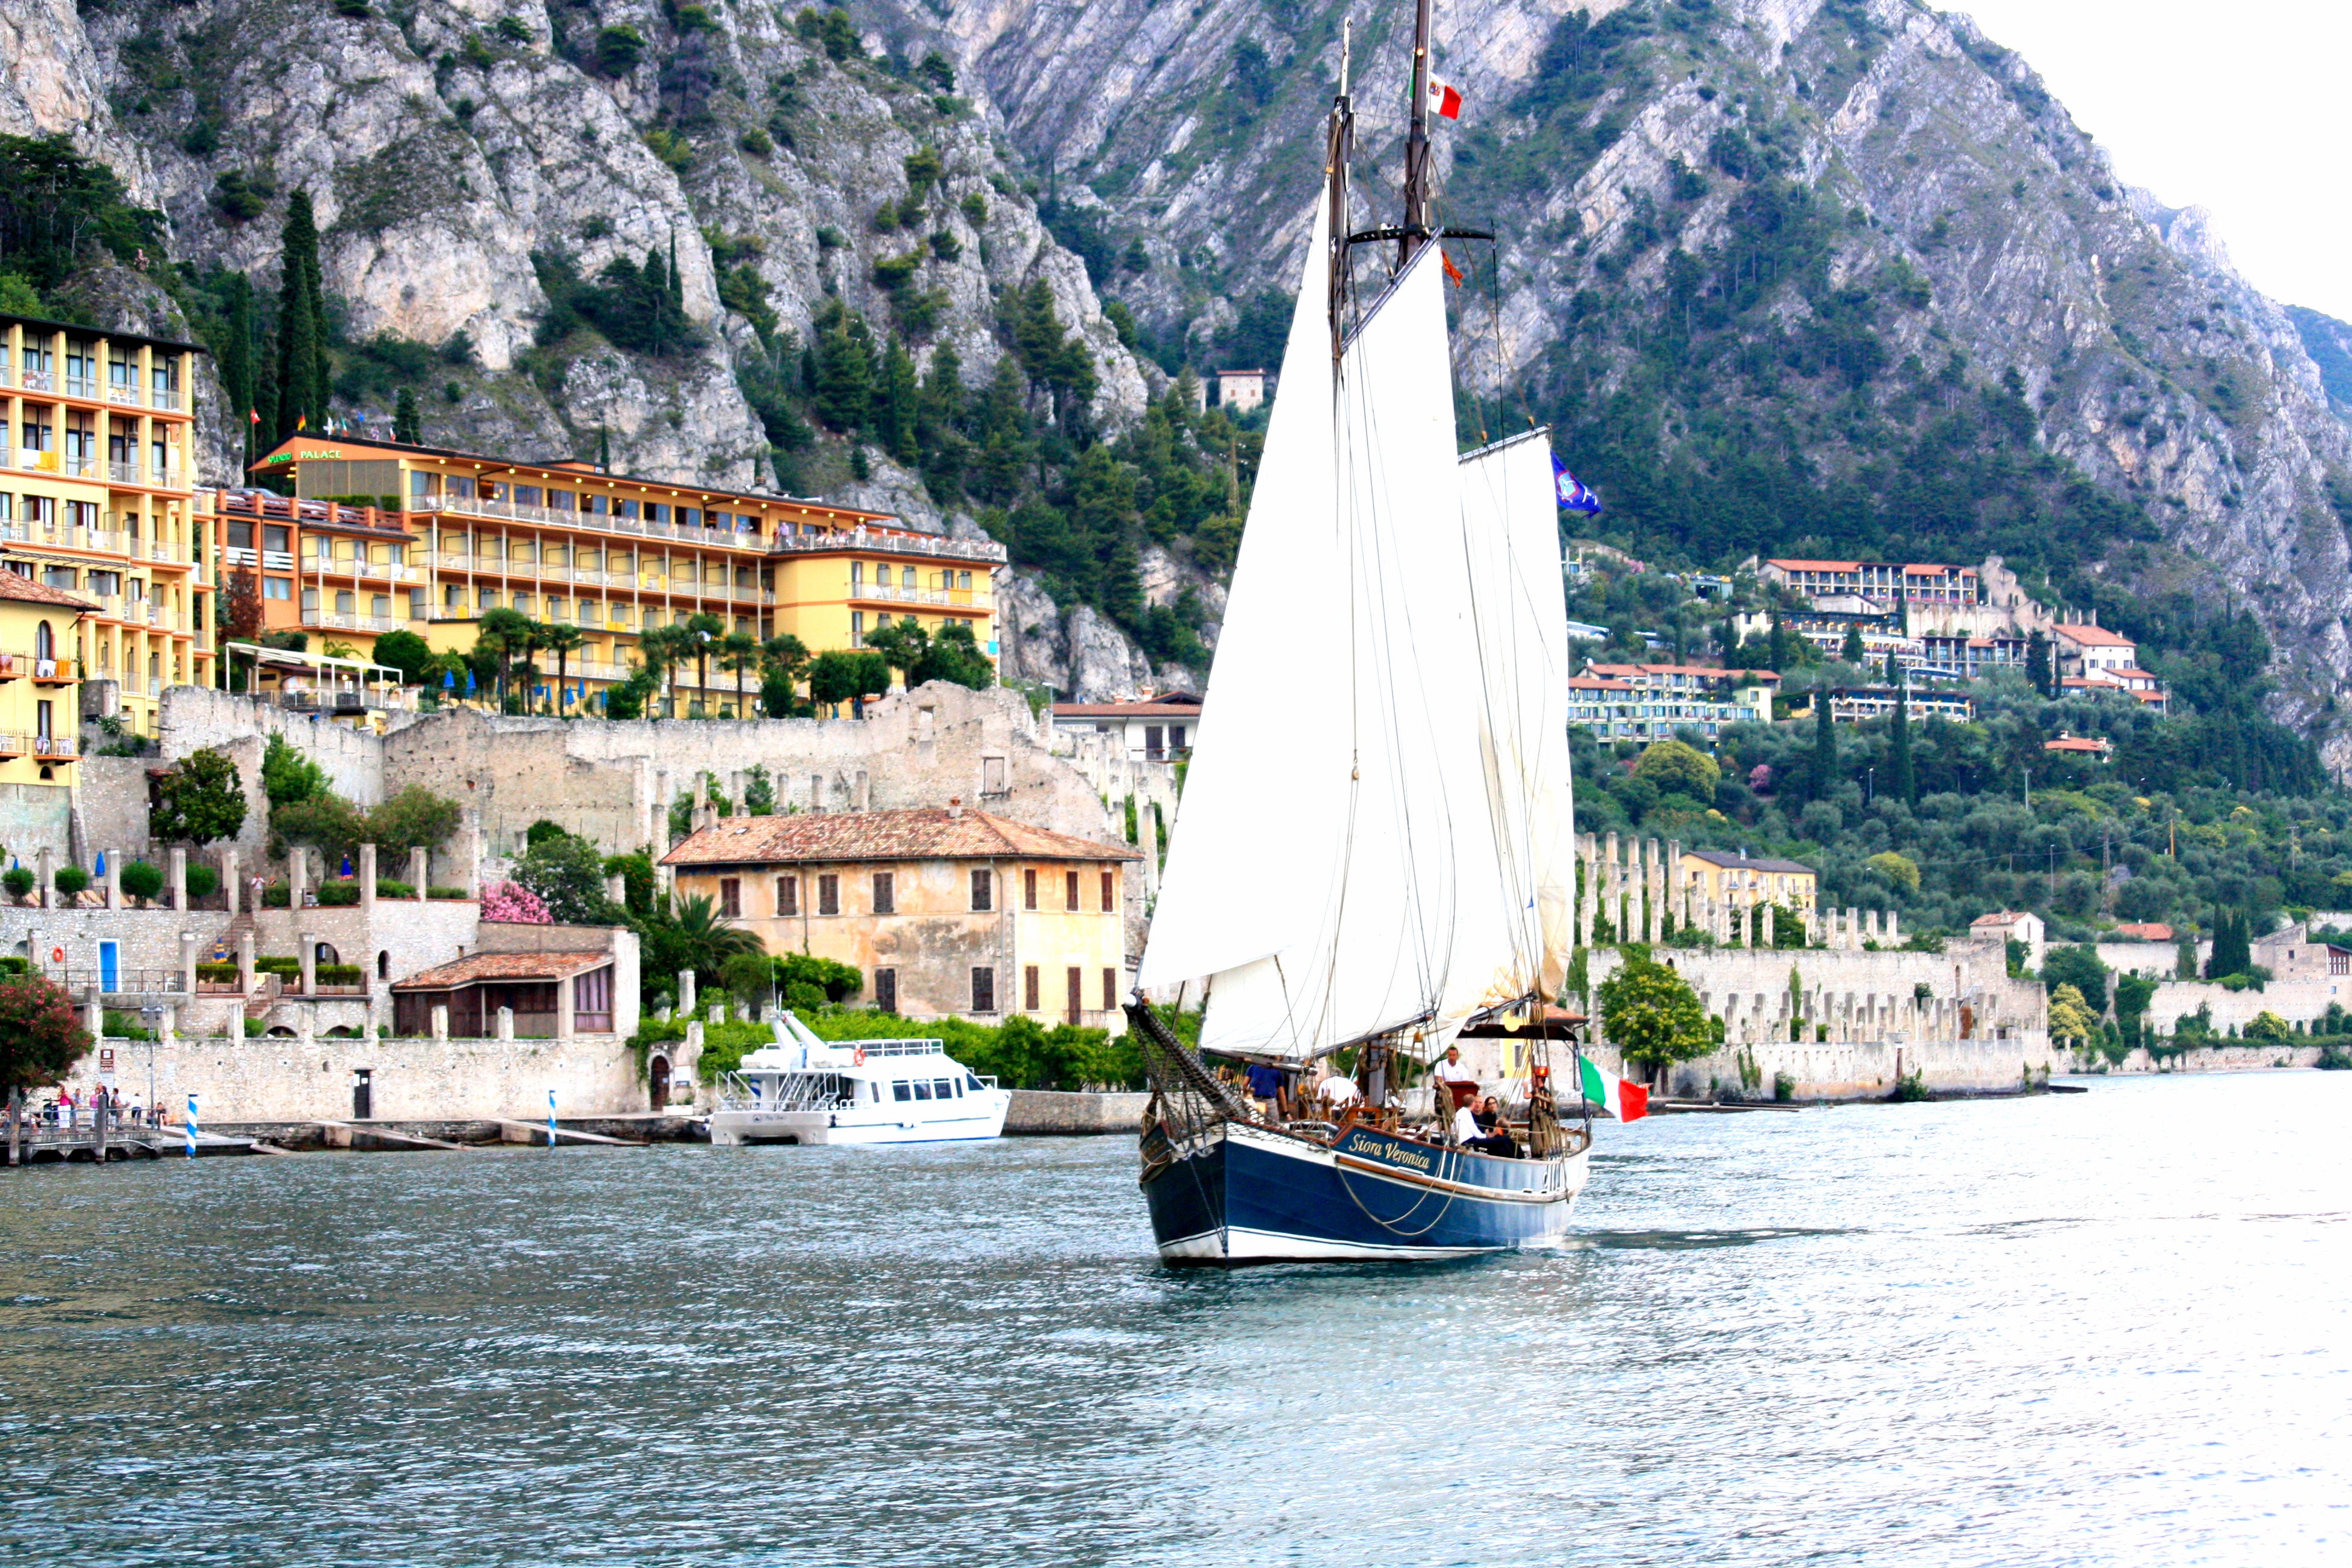
sea, boat, ship, vehicle, sailing, italy, sailboat, garda, boating, sail, watercraft, schooner, sailing boat, sailing ship, tall ship